Kananoe Apetina

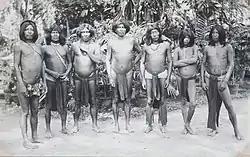
Kananoe Apetina with his followers upon arrival in Paramaribo, photographed by Augusta Curiel

Kananoe Apetina (ca. 1885 – 11 April 1975) was a Wayana chief, who first in 1937 was recognized by the colonial authorities of Suriname as a captain, and who subsequently in 1952 was recognized by governor Jan Klaasesz as granman of the Wayana of the Tapanahony River in Suriname. Apetina died in 1975 and was succeeded as granman by Aptuk Noewahe in 1976.